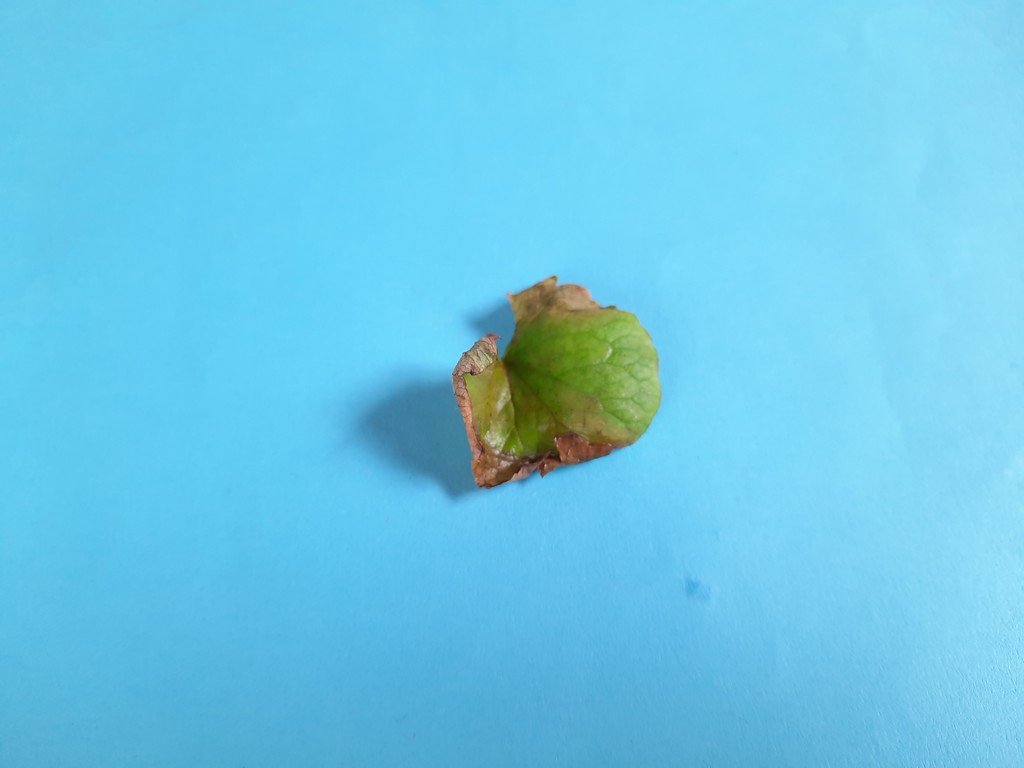
Label: Unhealthy